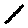
Label: 1